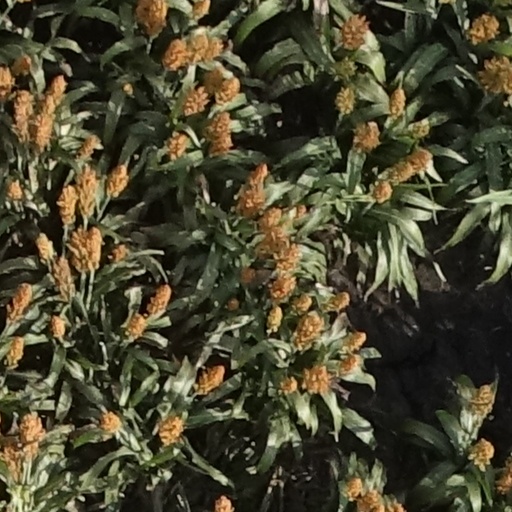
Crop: sorghum